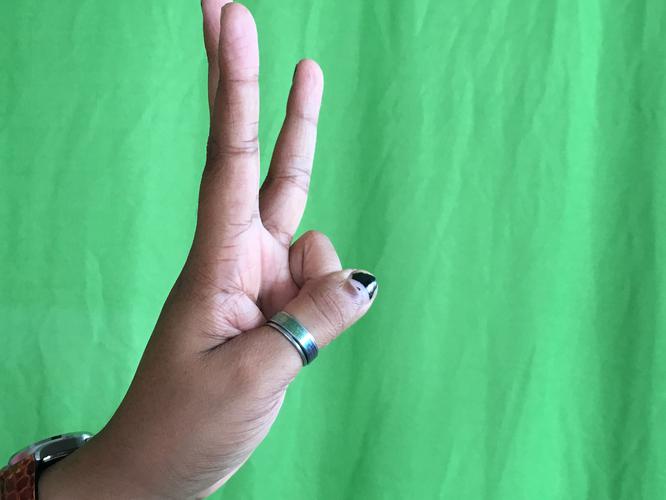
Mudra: Trishulam
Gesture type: single_hand